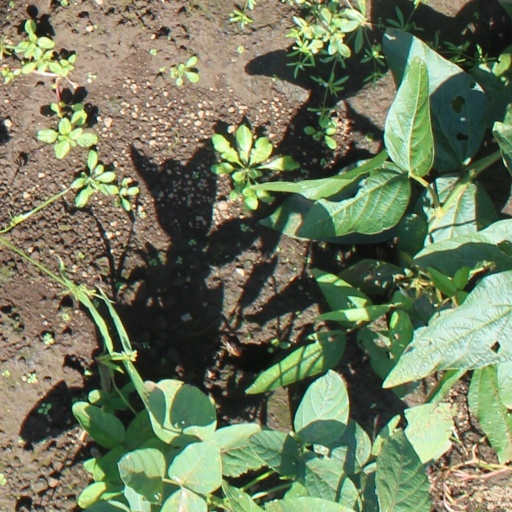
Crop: soybean